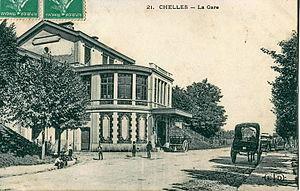
Carte postale ancienne éditée par ELD, n°21
Chelles est une commune française située dans le département de Seine-et-Marne, en région Île-de-France et faisant partie de l'agglomération parisienne.
La gare de Chelles - Gournay est une gare ferroviaire française de la ligne de Paris-Est à Strasbourg-Ville, située sur le territoire de la commune de Chelles, proche de Gournay, dans le département de Seine-et-Marne en région Île-de-France.